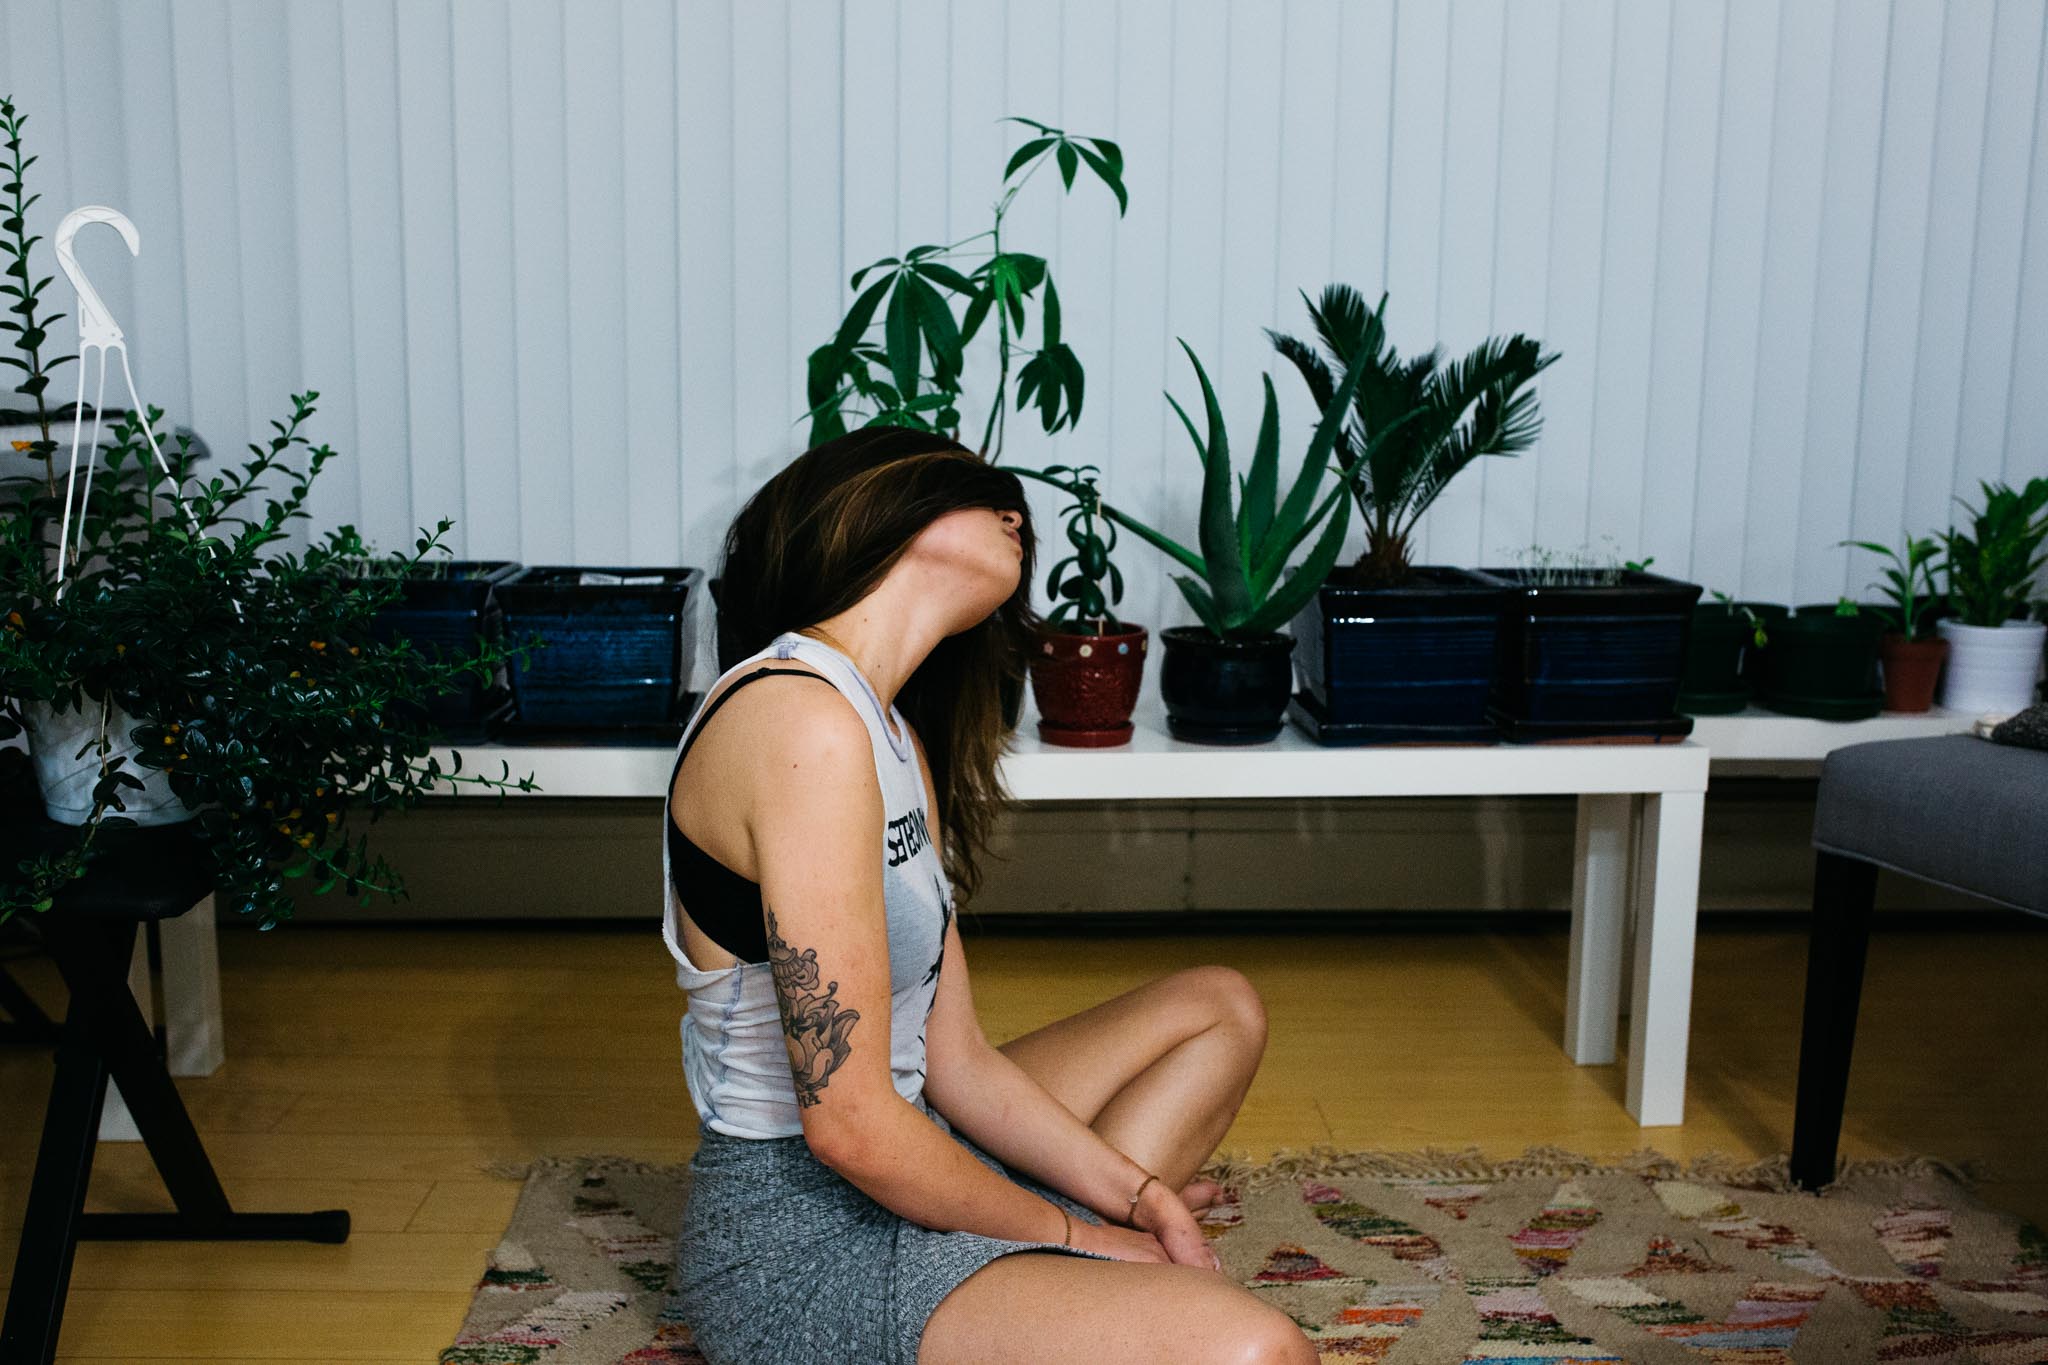
girl, woman, female, leg, model, sitting, fashion, clothing, lady, plants, relaxing, human body, indoors, stretching, beauty, photo shoot, human positions